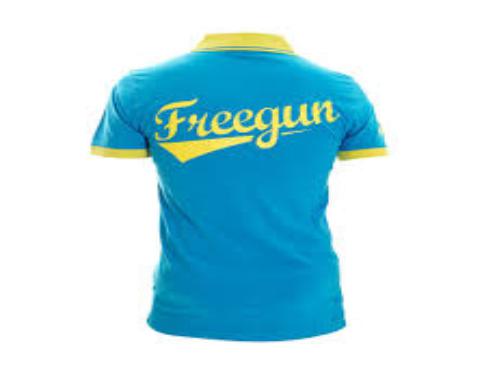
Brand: Freegun
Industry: Clothes